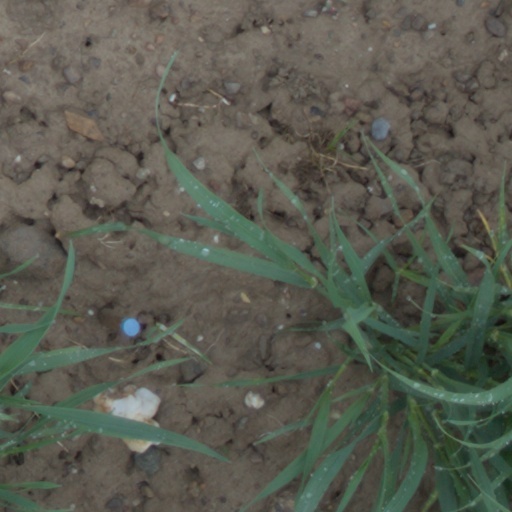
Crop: wheat